Outline of lichens

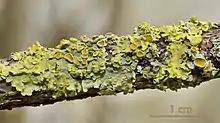
Stick covered with flat, yellowy-green, wavy-edged lichen speckled with raised orange spots

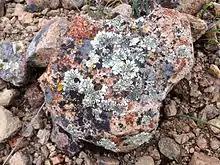
Photo of stony ground with one large rock covered in a multitude of lichens of different sizes, shapes and colours

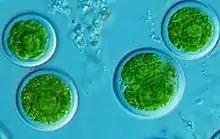
Picture through microscope of four algal cells: round with clear edges and bright green centres

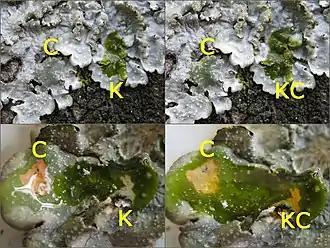
Four photos showing a leafy dark green lichen; the top two are virtually identical, though one photo is labeled C (calcium hypochlorite or sodium hypochlorite) and K (potassium hydroxide) and the other labeled C and KC (K followed immediately by C). The bottom two show a colour change; where the medulla has been exposed, its colour changes to pinkish-red when exposed to C and KC.

Lichen product – organic products, known as secondary metabolites, produced by lichens; these provide a variety of protections for the lichen – from microbes, viruses, herbivores, radiation, oxidants and more.